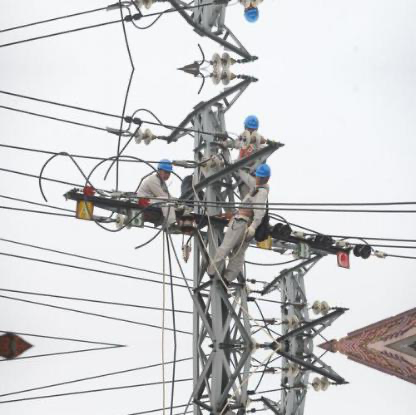
Objects in the image:
label: helmet
label: helmet
label: helmet
label: helmet